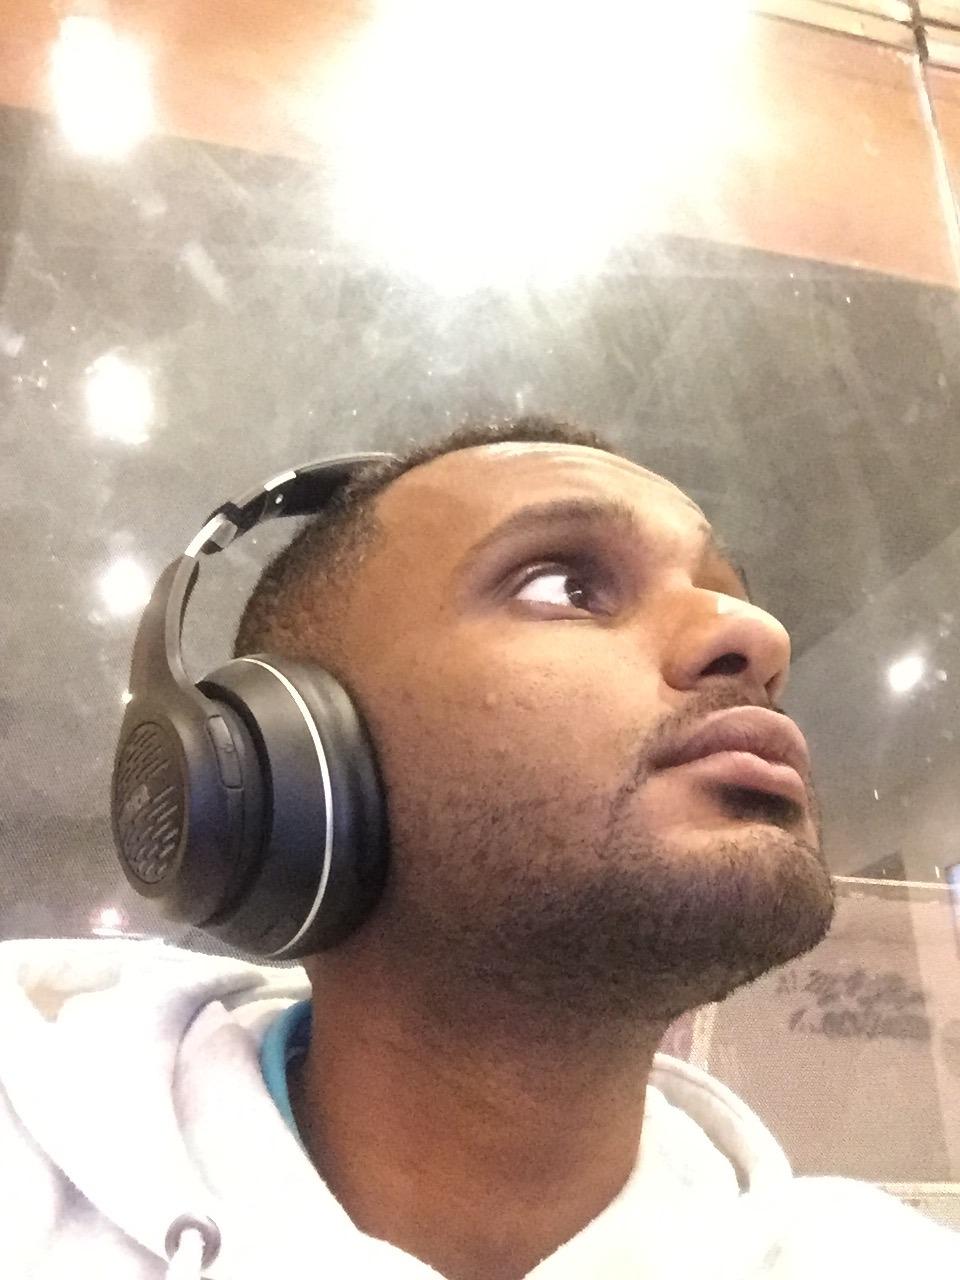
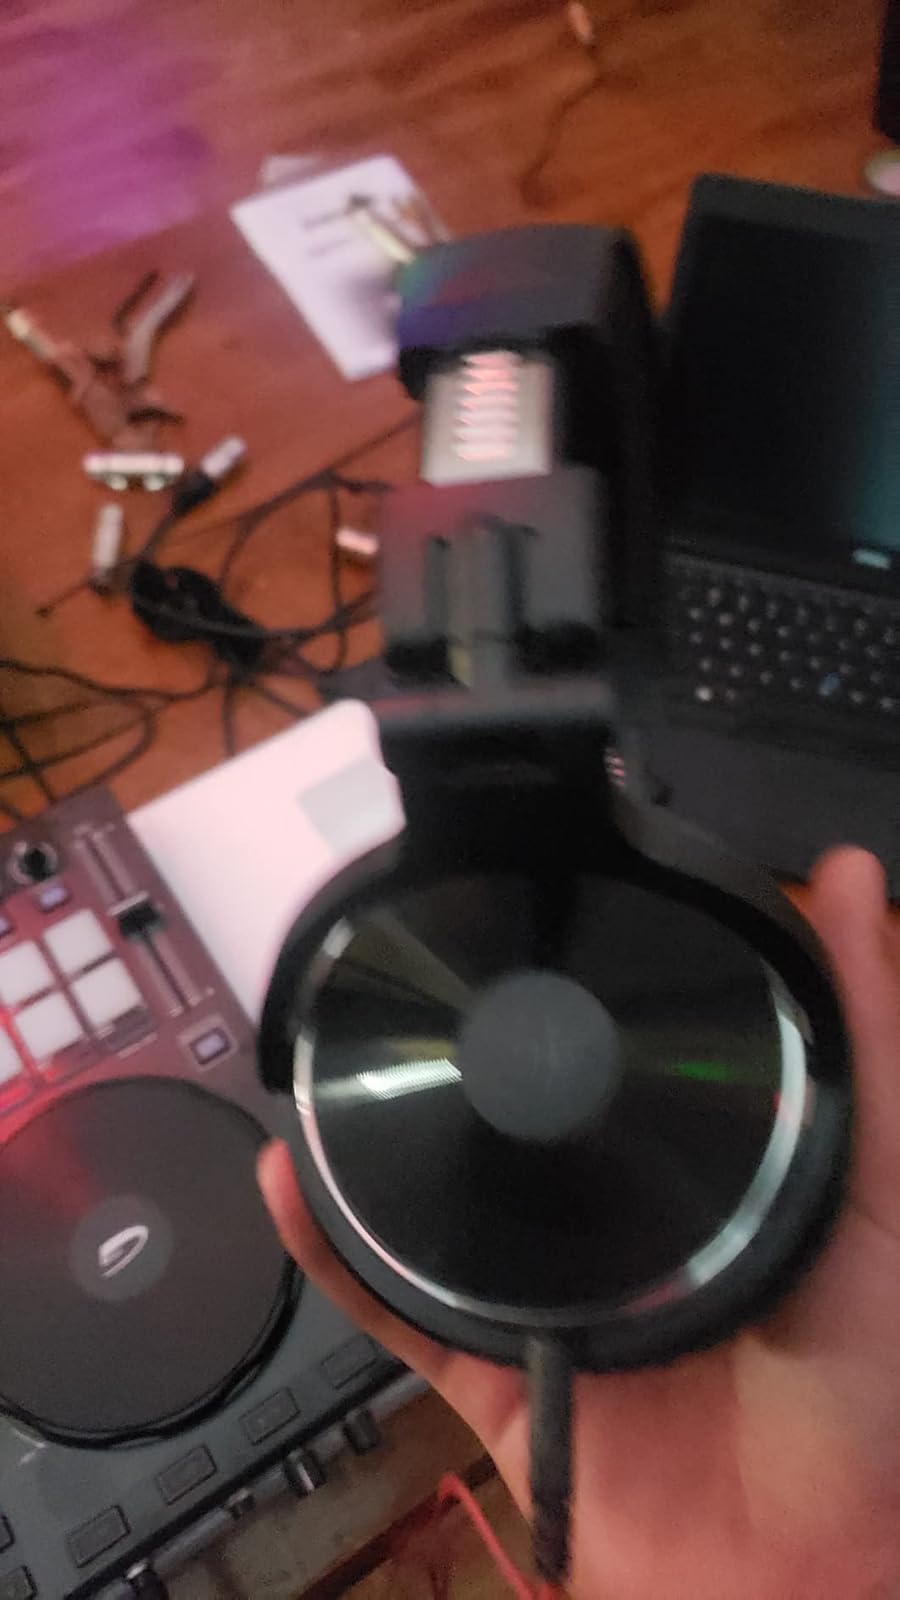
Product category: headphones
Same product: no